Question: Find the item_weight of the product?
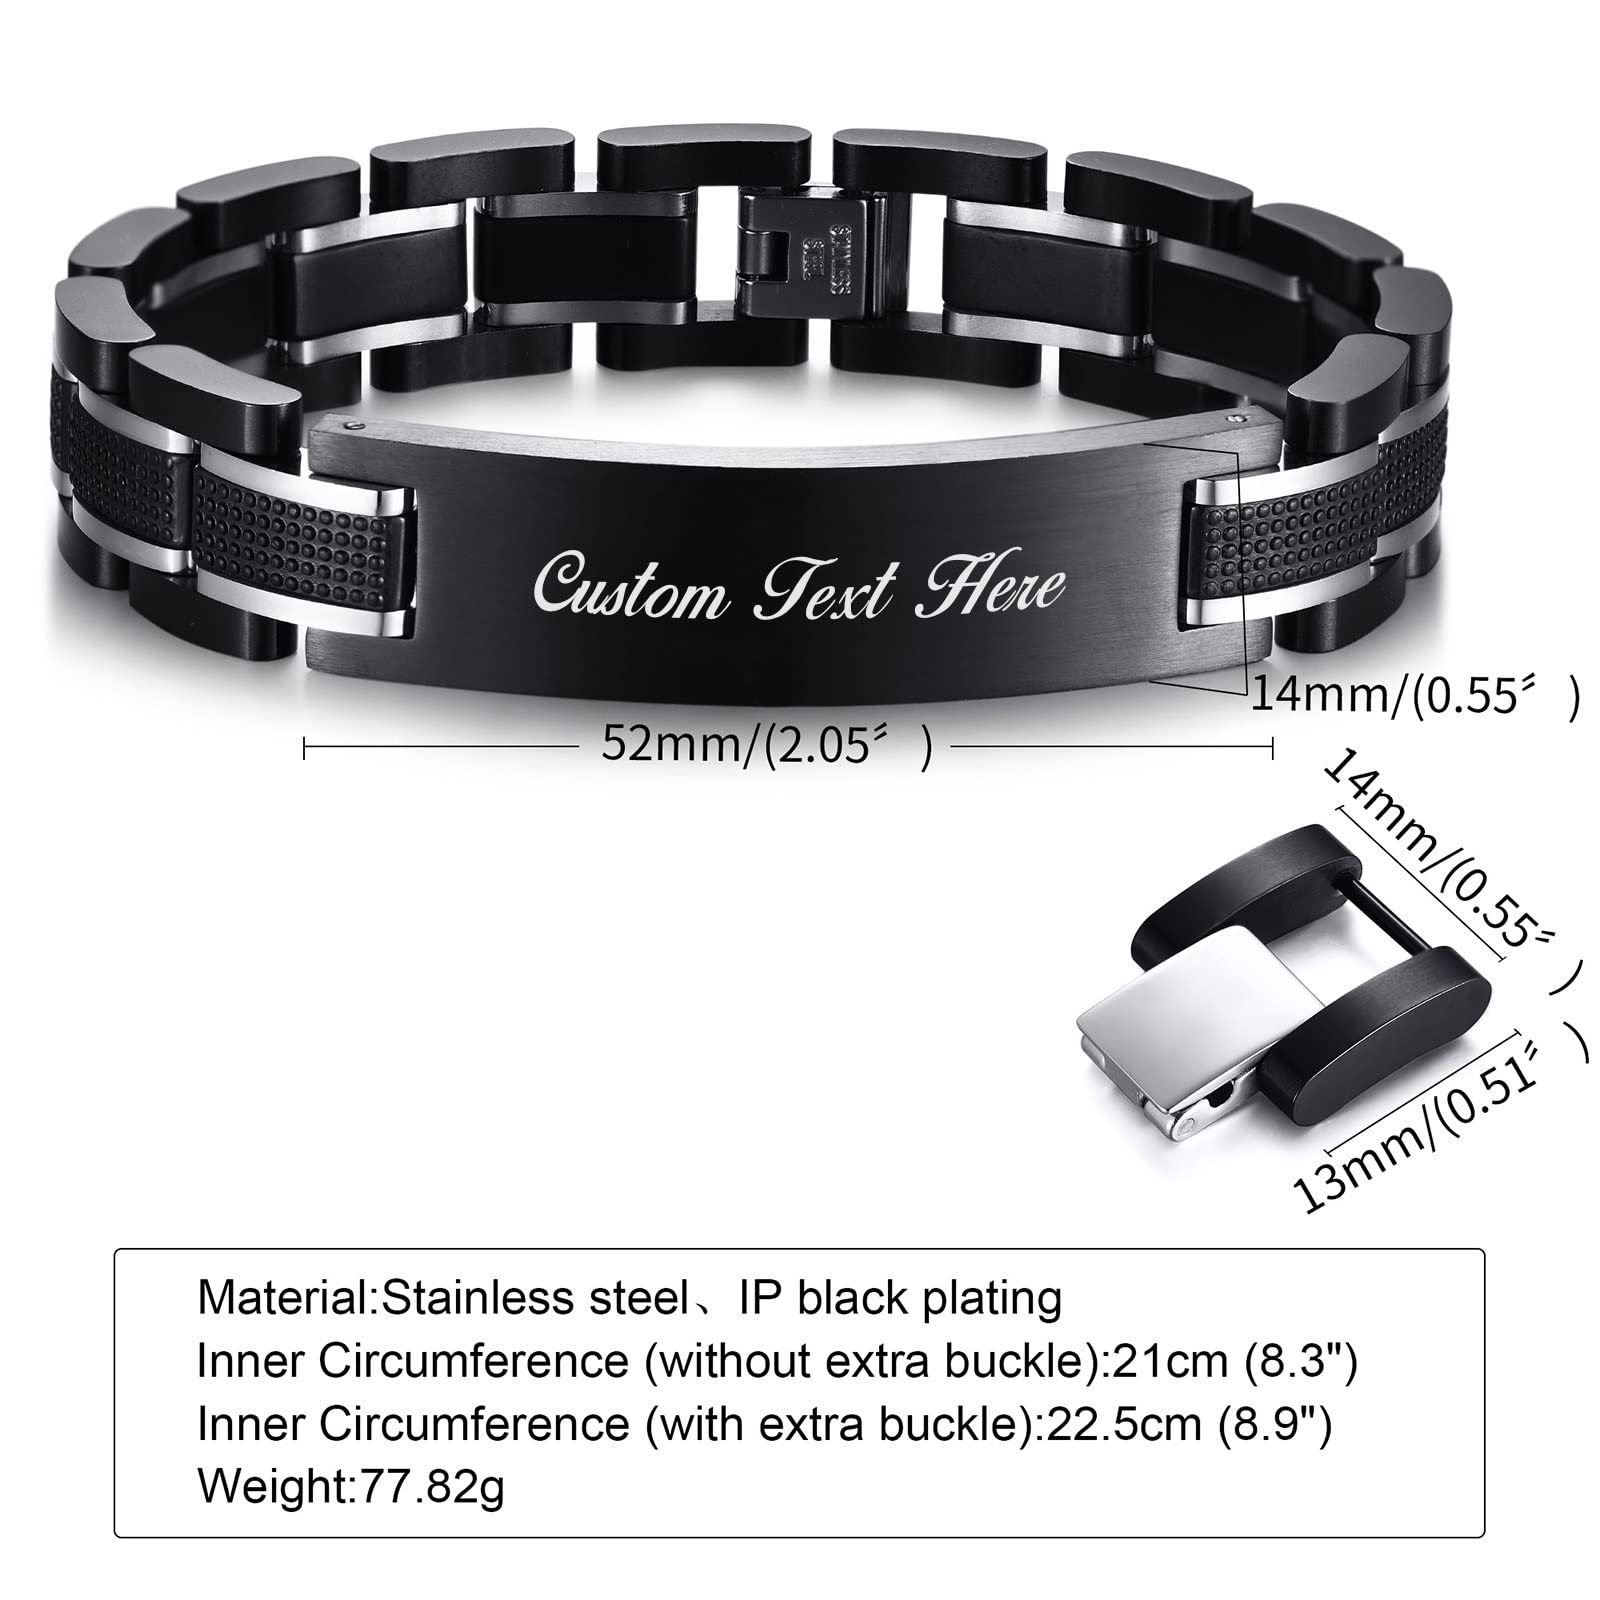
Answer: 77.82 gram